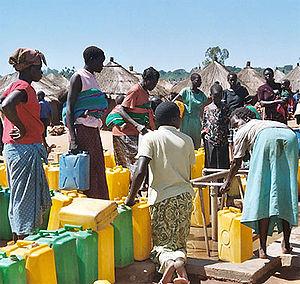
L'insurrection de l'Armée de résistance du Seigneur a débuté en 1986. Ce mouvement rebelle, créé dans le Nord de Ouganda en 1988, s'est distingué par la violence de ses attaques, les atrocités commises sur les civils et son recours extensif aux enlèvements d'enfants dans le but d'en faire des soldats ou des esclaves.